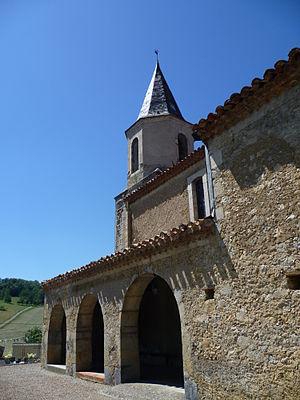
Église de Montesquieu-Avantès (Ariège, France).
Montesquieu-Avantès est une commune française située dans le département de l'Ariège, en région Occitanie.